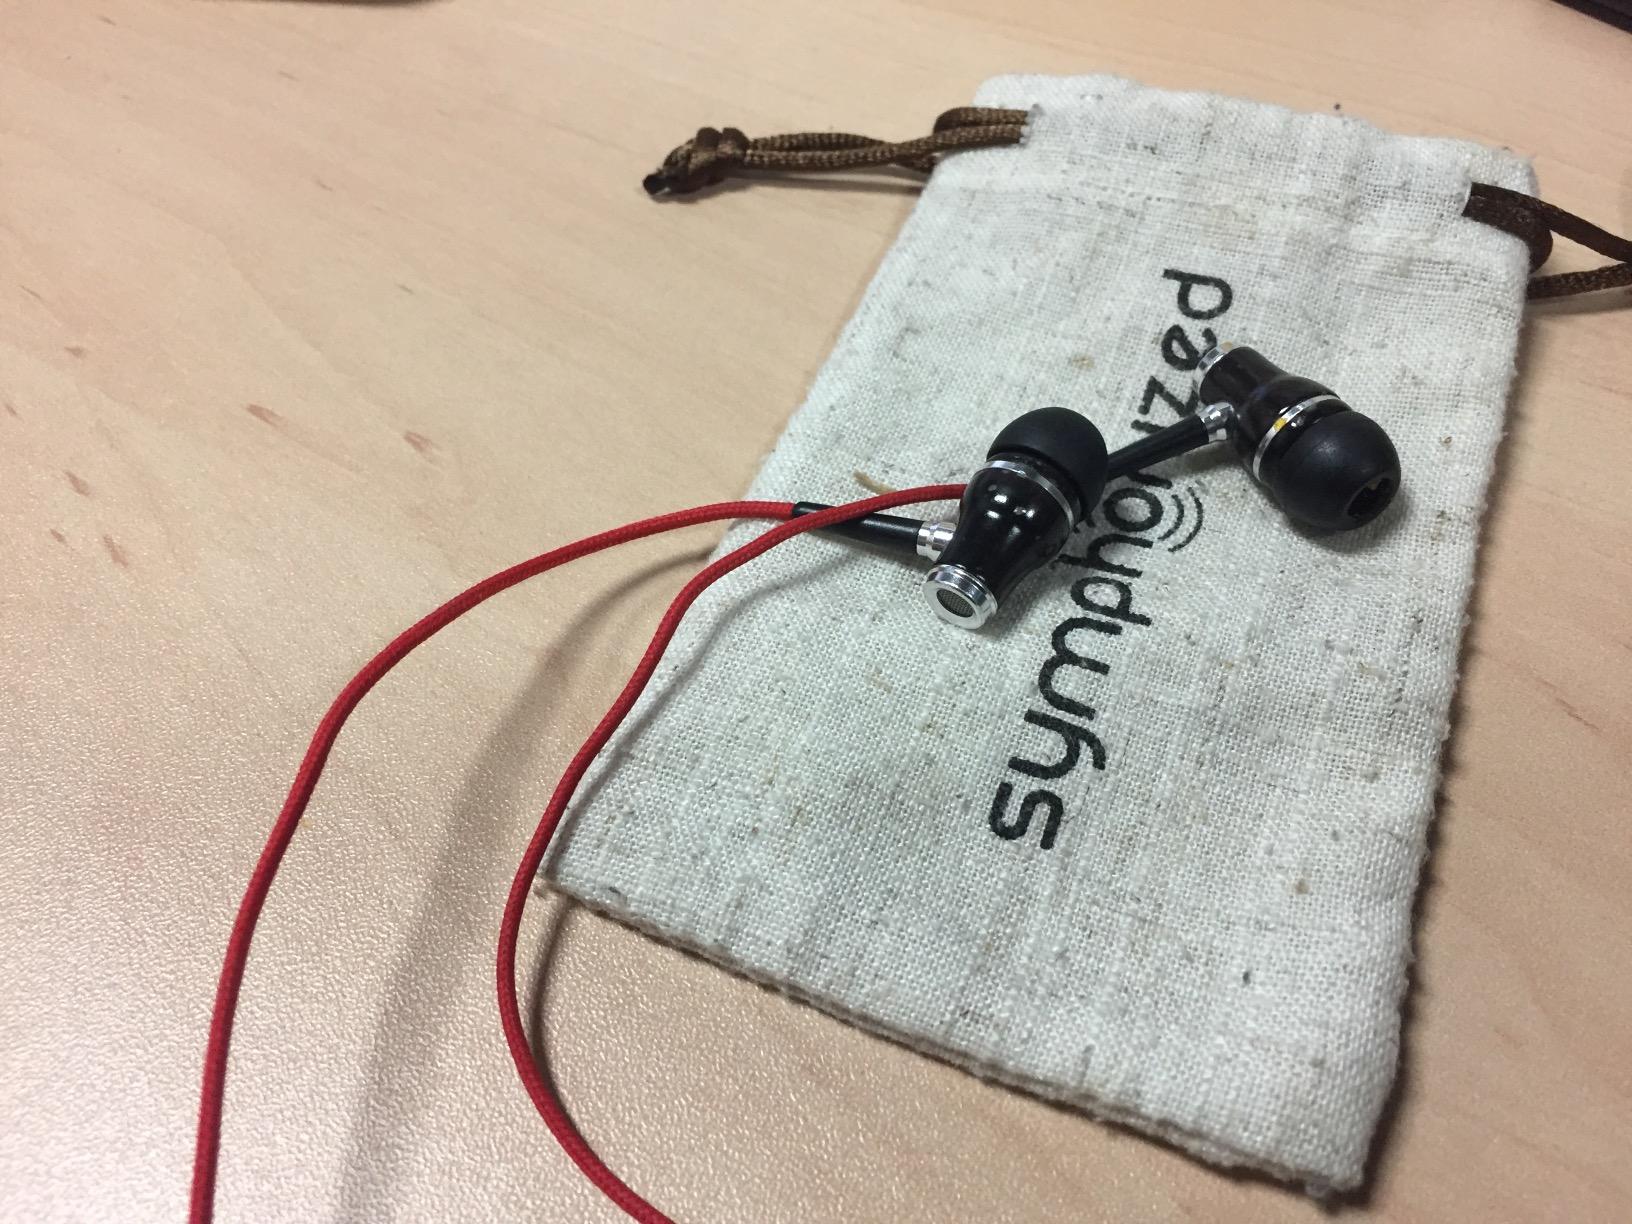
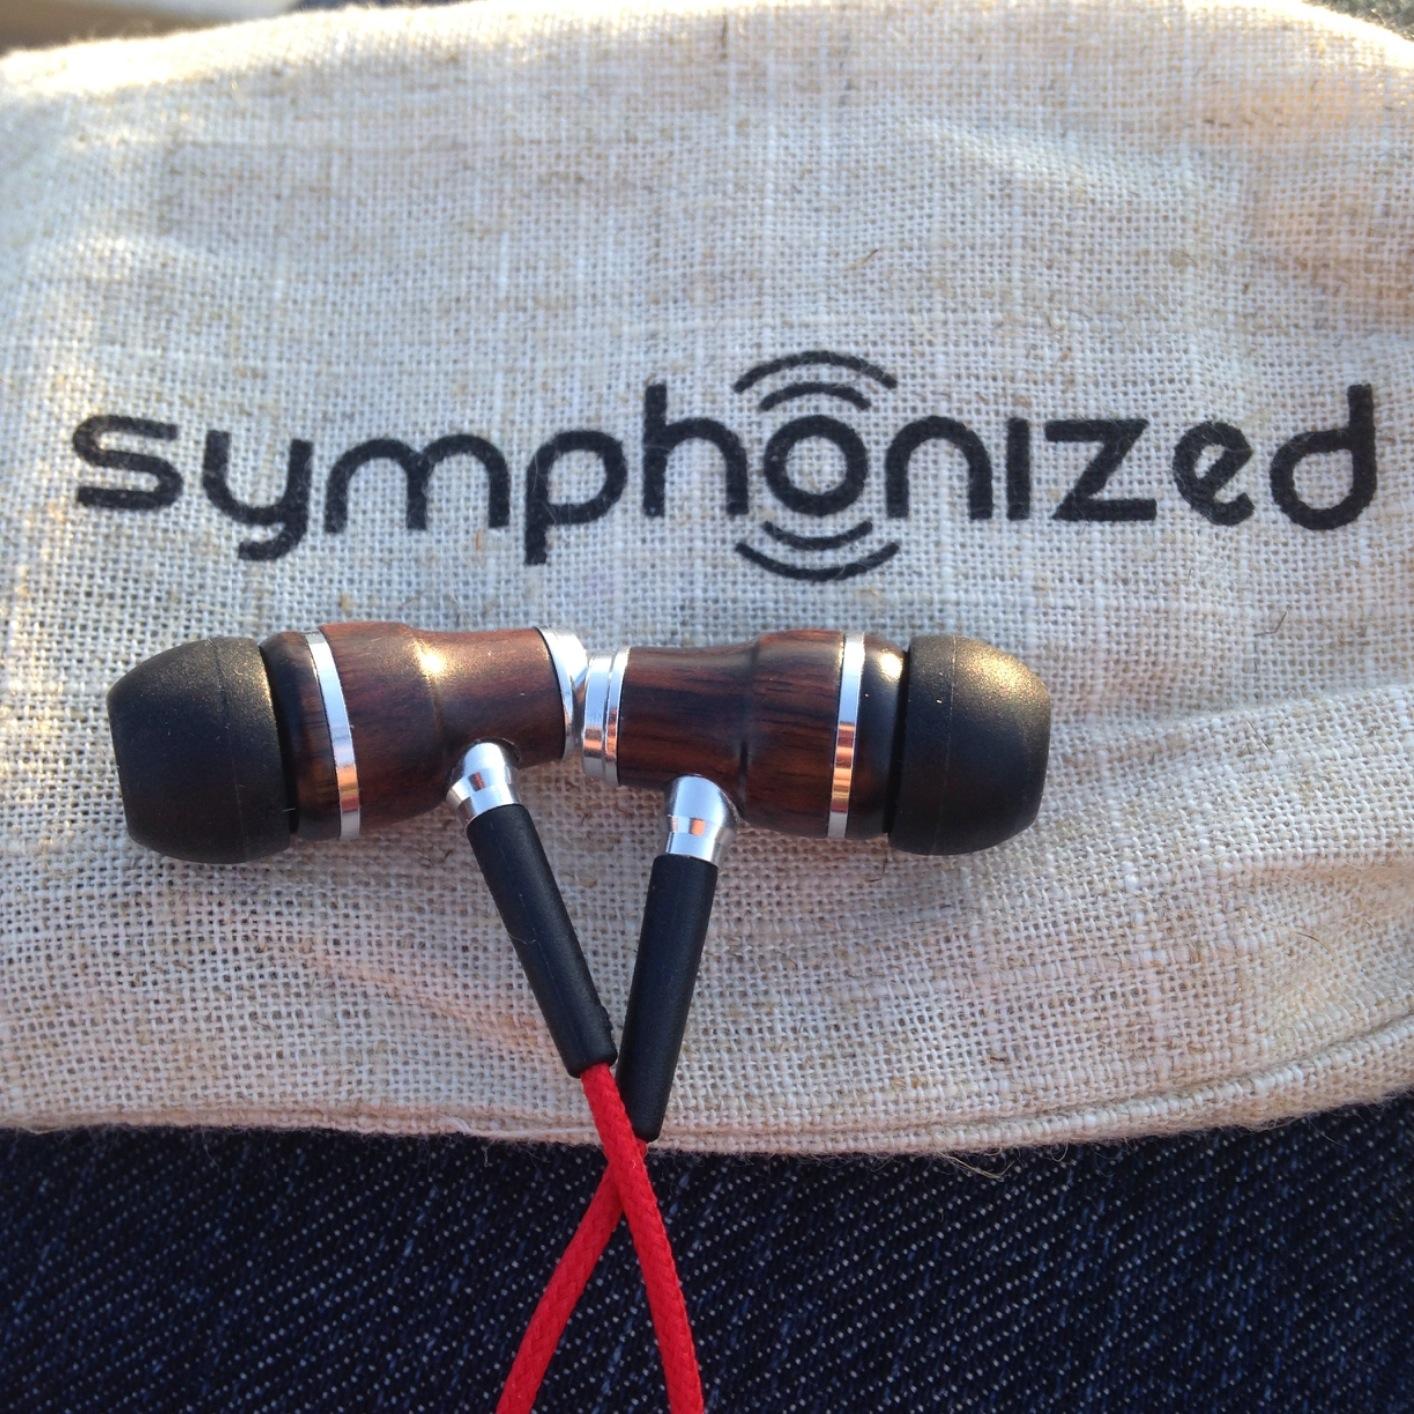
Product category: headphones
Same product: yes